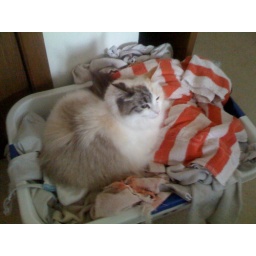
... all my clothes are covered in cat hair!